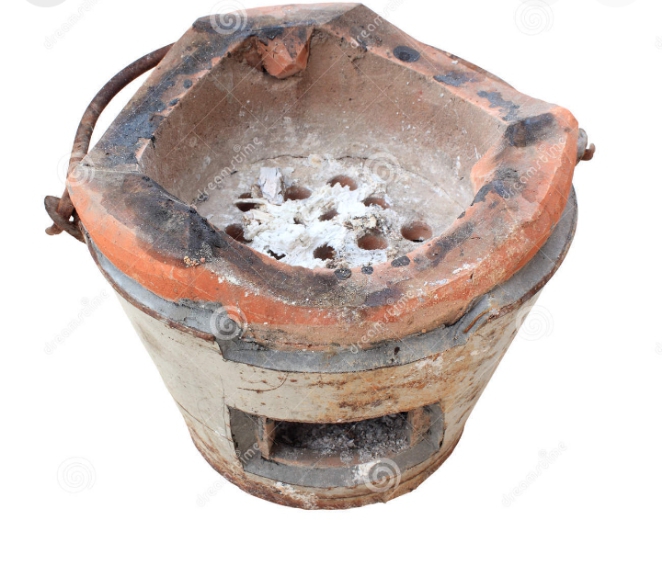
Nataal bii ab ab ab and moo ci nekk.